Cathedral of San Fernando (San Antonio)

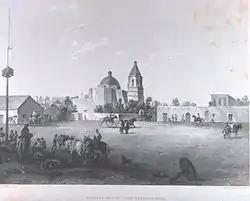
A view of San Fernando in the 1800s

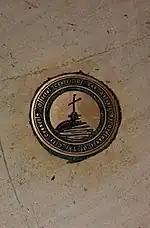
Official center of San Antonio marker in the Cathedral

The original church of San Fernando was built between 1738 and 1750. The walls of that church today form the sanctuary of the cathedral, which gives rise to its claim as the oldest cathedral in the State of Texas. The church was named for Ferdinand III of Castile, who ruled in the 13th century. The baptismal font, believed to be a gift from Charles III, who became King of Spain in 1759, is the oldest piece of liturgical furnishing in the cathedral. The cathedral was built by soldiers from the Presidio de San Antonio, their families and settlers from the Canary Islands; for this reason the interior is an image of the Virgin of Candelaria, the patroness of the Canary Islands.